Market intelligence

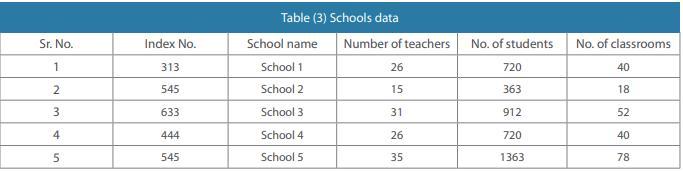
Shows the duplication of data which reduces data quality

Validation is the second step in the MI model, this which can be referred to as data cleansing. The maintenance of good data quality is important as data and information is being retrieved from many different sources. Data and information obtained from sources can be dirty, meaning that it is incomplete, wrong, inappropriate, duplicated. This step will allow data and information to be adjusted and understandable to the organization, furthermore it allows for consistency and compliance to be present. If data quality is not maintained correctly it can lead to organizational losses with revenue and governmental regulation failures.